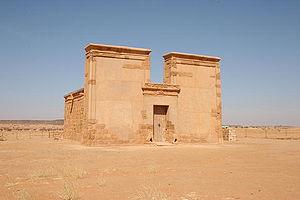
Musawwarat es-Sufra ou Al-Musawarat Al-Sufra, est un grand complexe de temple méroïtique de l'actuel Soudan, datant du IIIe siècle av. J.-C. Il est situé à 180 km au nord-est de Khartoum, à 20 km au nord de Naqa et à environ 25 km au sud-est du Nil. Il fait partie, comme Naqa, des « sites archéologiques de l’île de Méroé » inscrits au patrimoine mondial en 2011 par l'UNESCO.